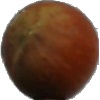
Label: Nut Forest 1